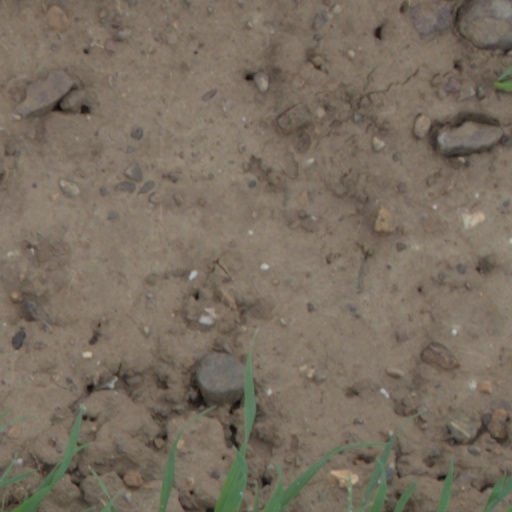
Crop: wheat